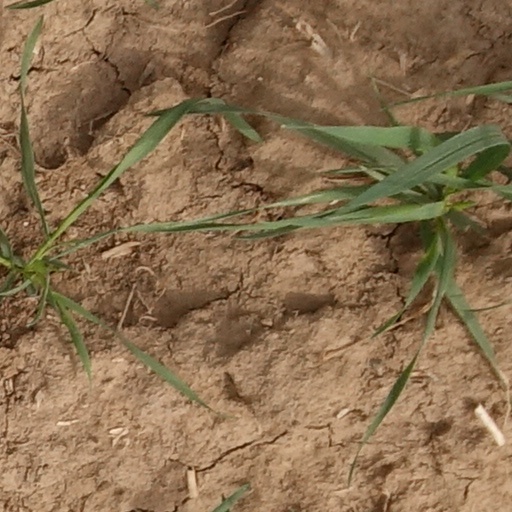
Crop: wheat